Henry Edwards (priest)

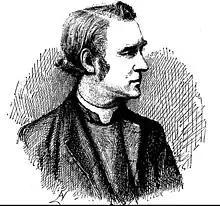
The Very Rev Henry Thomas Edwards Dean of Bangor

Edwards was born at Llan-ym-Mawddwy, Merioneth, where his father was vicar. He was educated at Westminster but left Westminster in his seventeenth year with the intention of proceeding to India, but, changing his mind, studied for twelve months under the Rev. F. E. Gretton at Stamford School. He went up to Jesus College, Oxford (B.A., 1860), and after teaching for two years at Llandovery went to Llangollen as his father's curate.